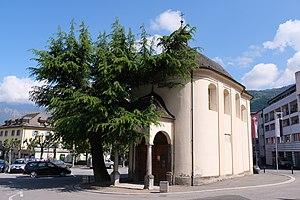
La chapelle du Pont à Monthey en 2020.
Monthey est une commune suisse du canton du Valais, située dans le Chablais, au pied des dents du Midi. La ville est le chef-lieu du district de Monthey et se trouve à l'entrée de la vallée du Rhône. En 2018, la ville compte 17 785 habitants, ce qui en fait la troisième commune du canton en termes de population après Sion et Martigny. Monthey est surtout connue pour son carnaval, l'un des plus grands de Suisse romande, et son site chimique qui abrite divers entreprises internationales. Elle bénéficie également de sa proximité avec les Portes du Soleil, dans le val d'Illiez.